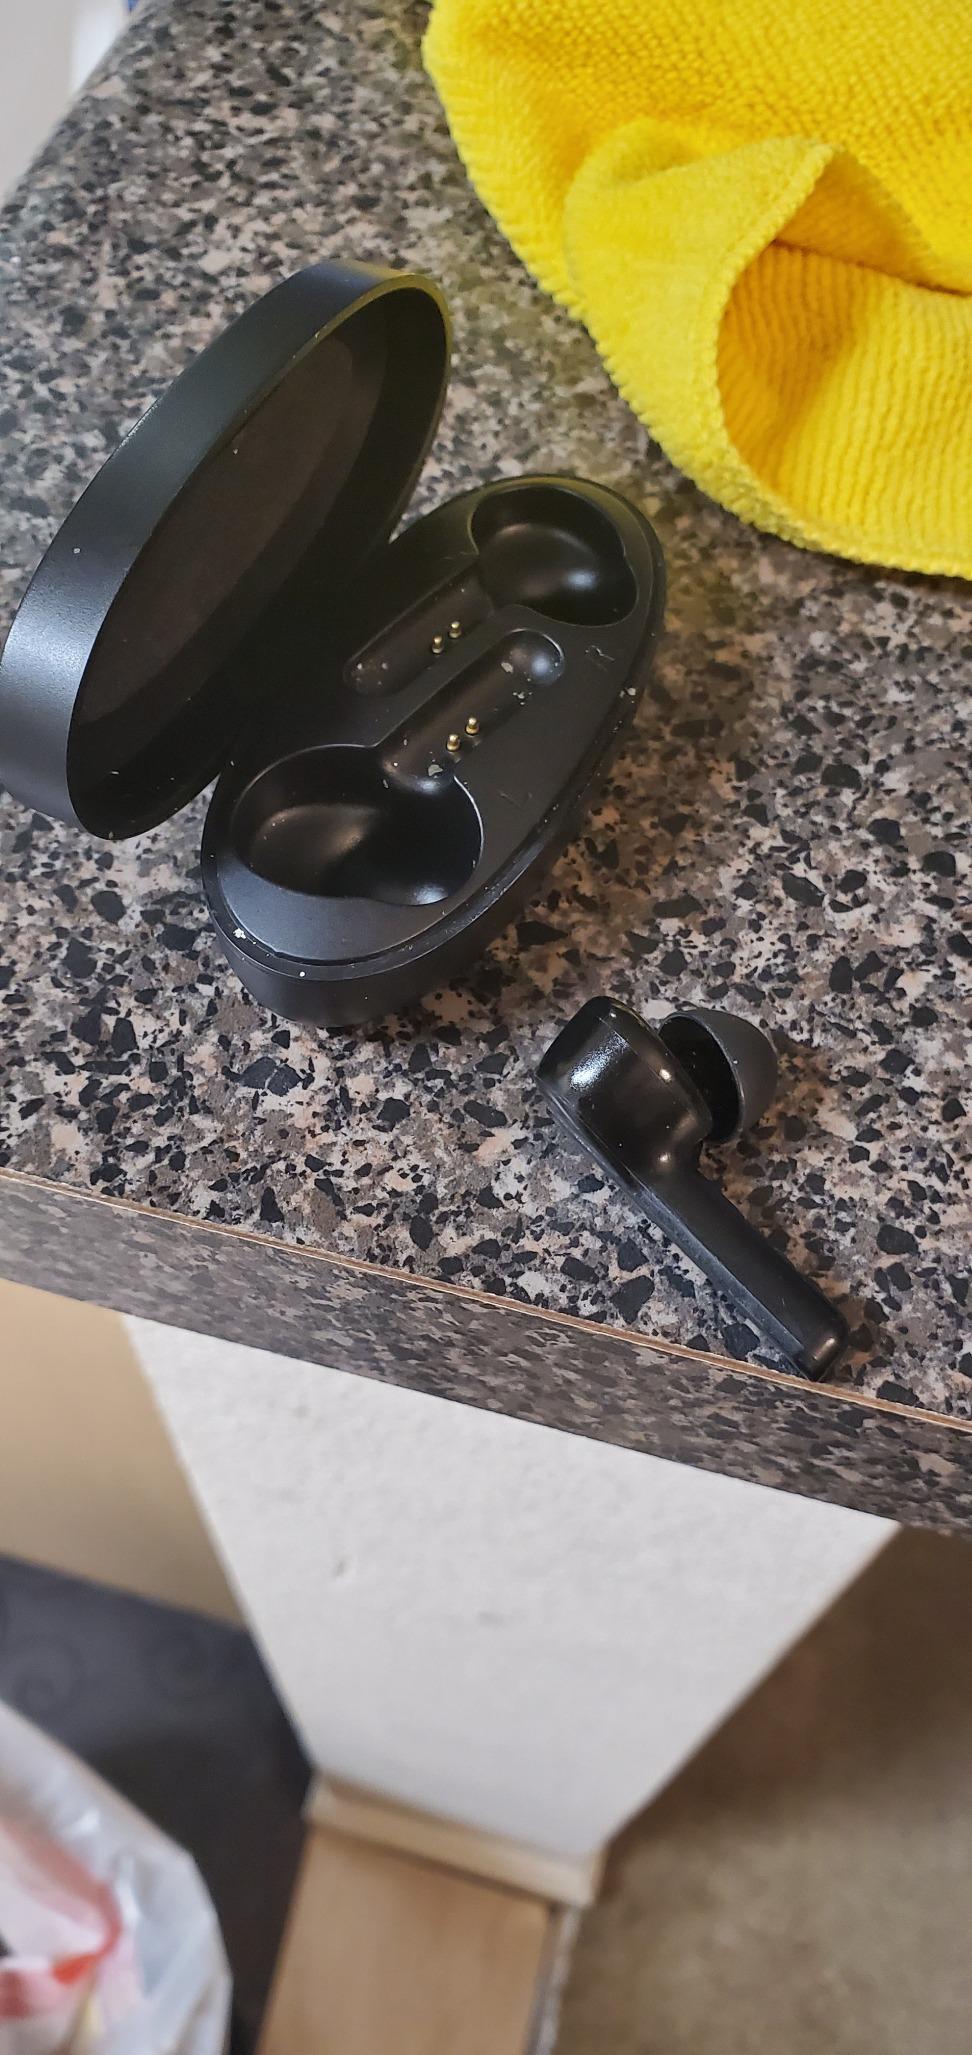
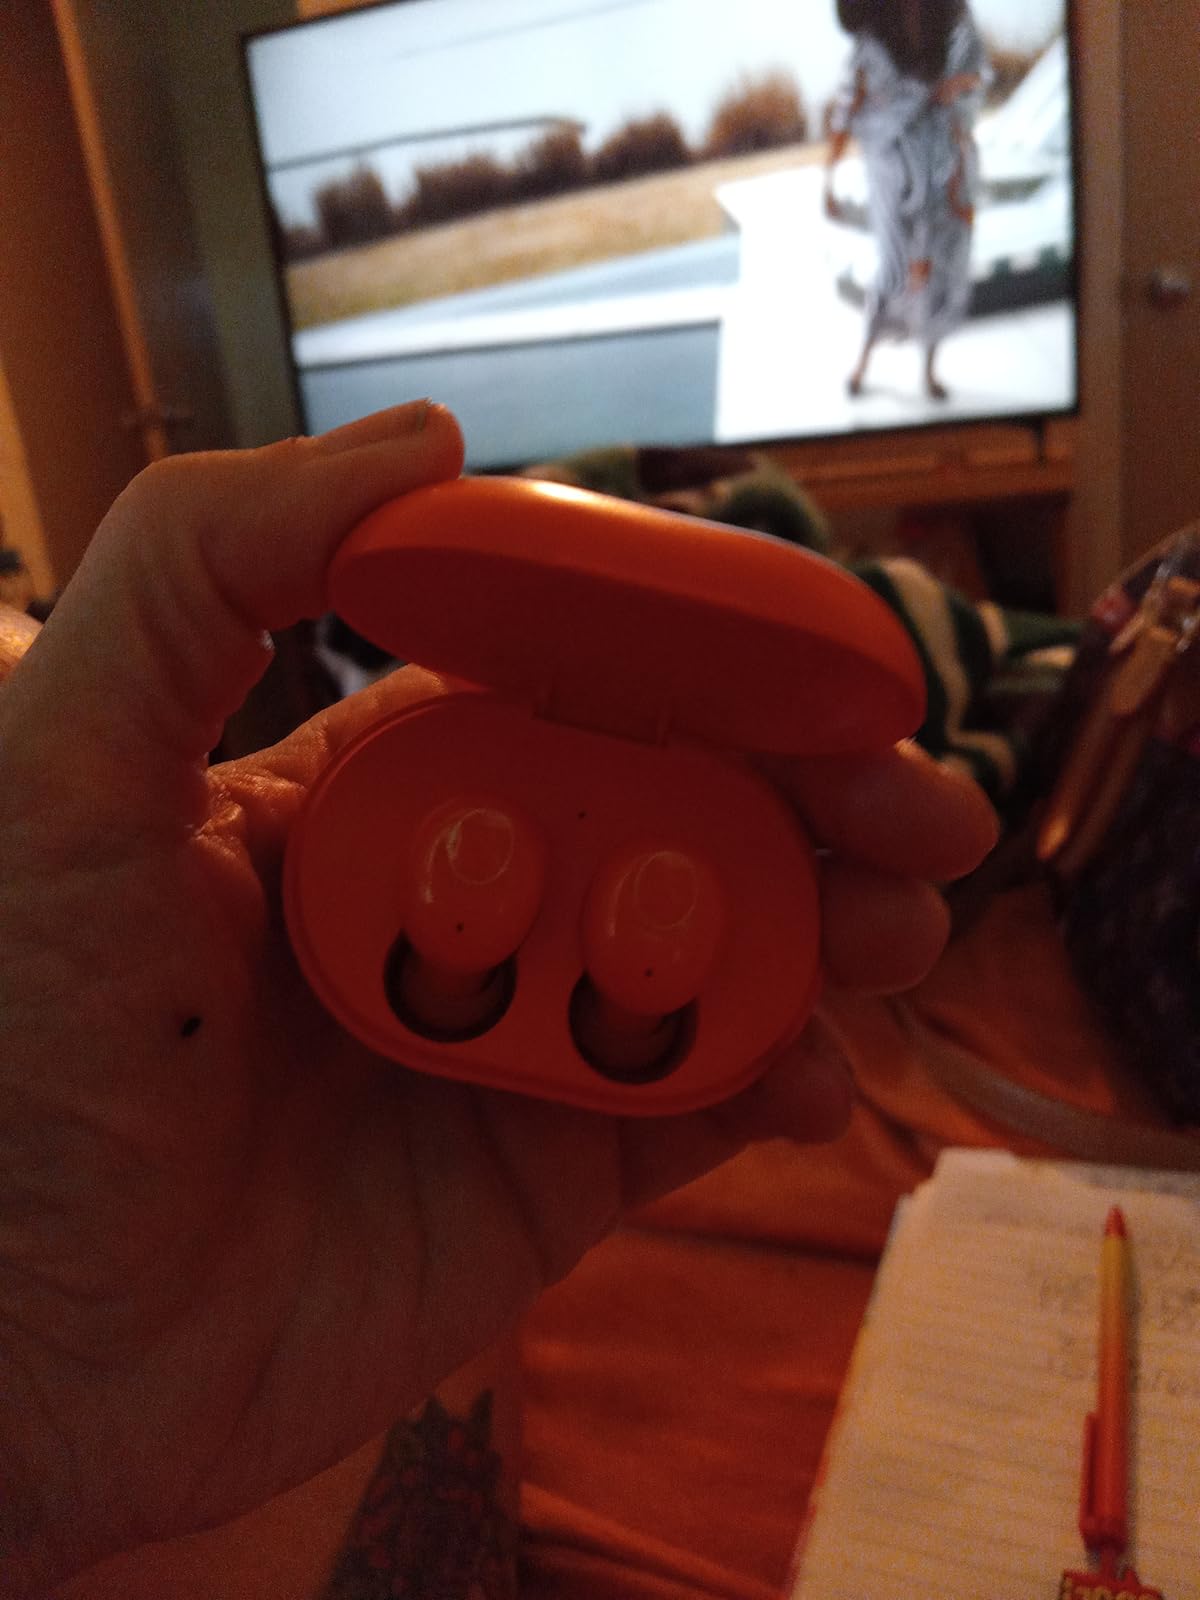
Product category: earbuds
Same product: no